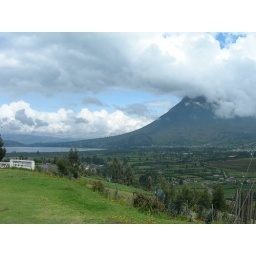
When the cloud lifts from this mountain in Ecuador, the headache is gone.